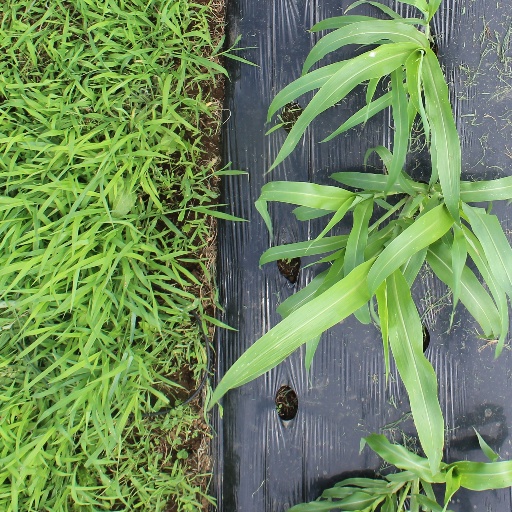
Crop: sorghum